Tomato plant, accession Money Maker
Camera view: vertical (180 deg); turntable rotation: 30 degrees
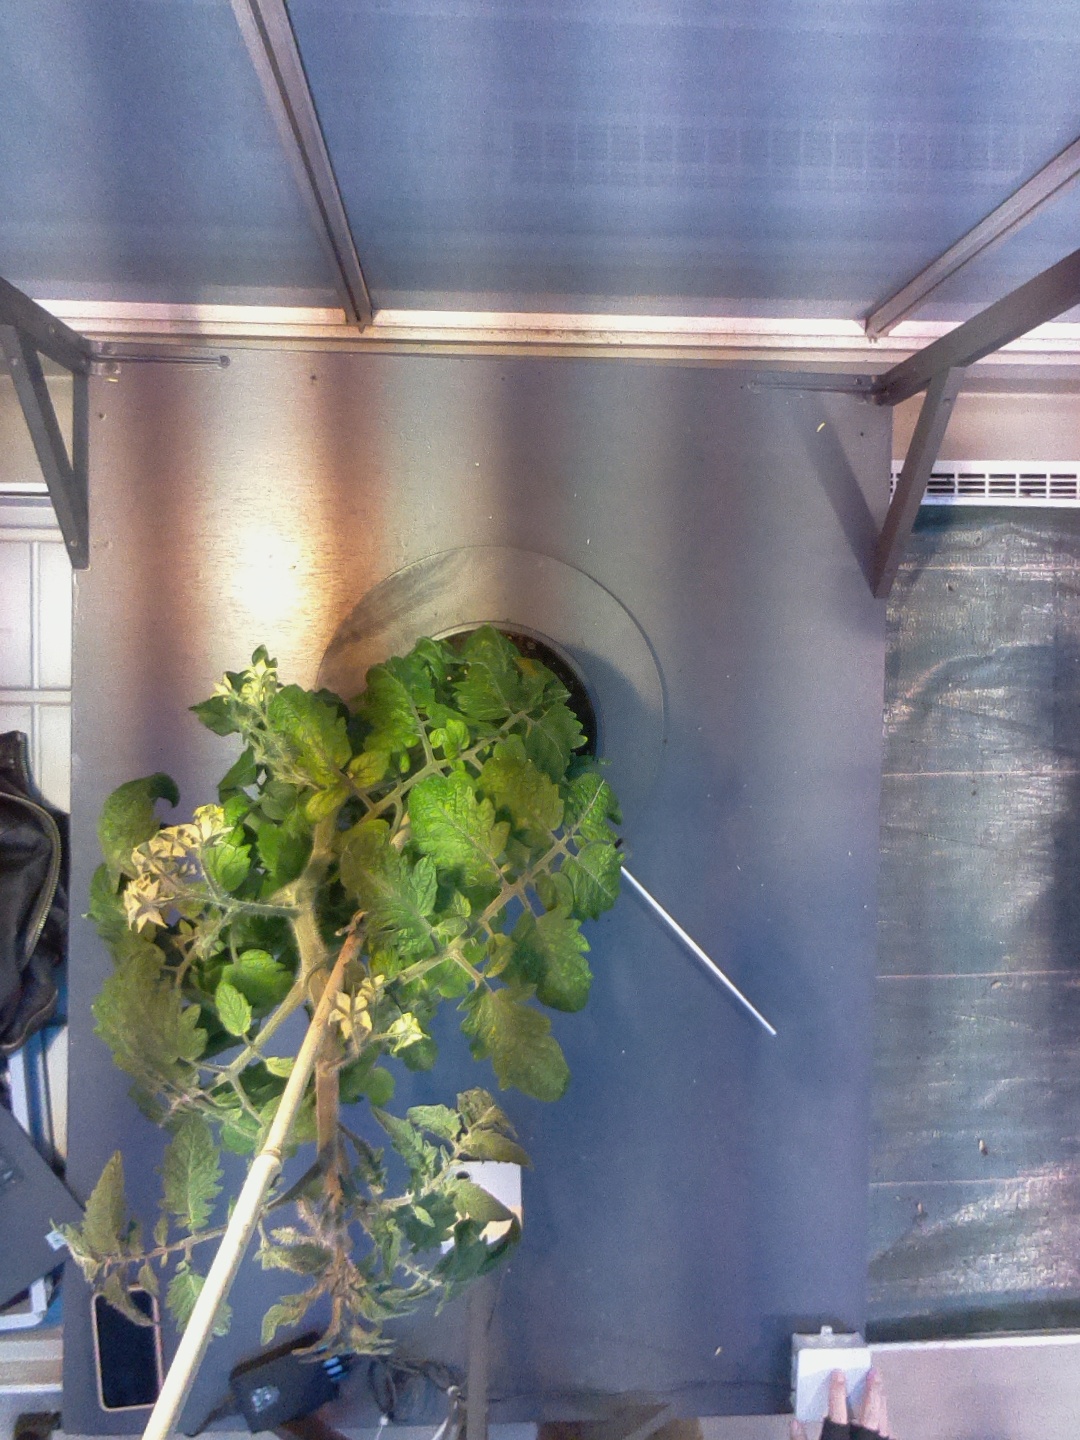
BBCH growth stage 67: Full flowering, 70%-80% of flowers open, more petals falling